Yang Yang (Atlanta giant panda)

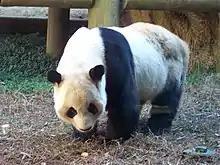
Yang Yang in December 2006

Yang Yang (meaning: "little sea") (b. 9 September 1997) is a male giant panda who lived at Zoo Atlanta in Atlanta, Georgia. He is the mate to Lun Lun and the father to Mei Lan, Xi Lan, Po, twins Mei Lun and Mei Huan, and twins Ya Lun and Xi Lun.